List of hundreds of England

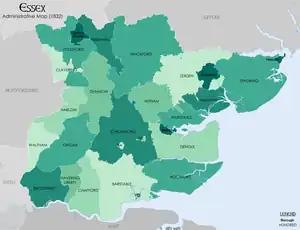
Essex Hundreds in 1832

County Durham was divided into wards, analogous to hundreds. From an 1840 map of County Durham Genuki: Co Durham in 1840, Durham.